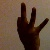
The image shows a hand gesture representing the number 9 in Indian Sign Language.